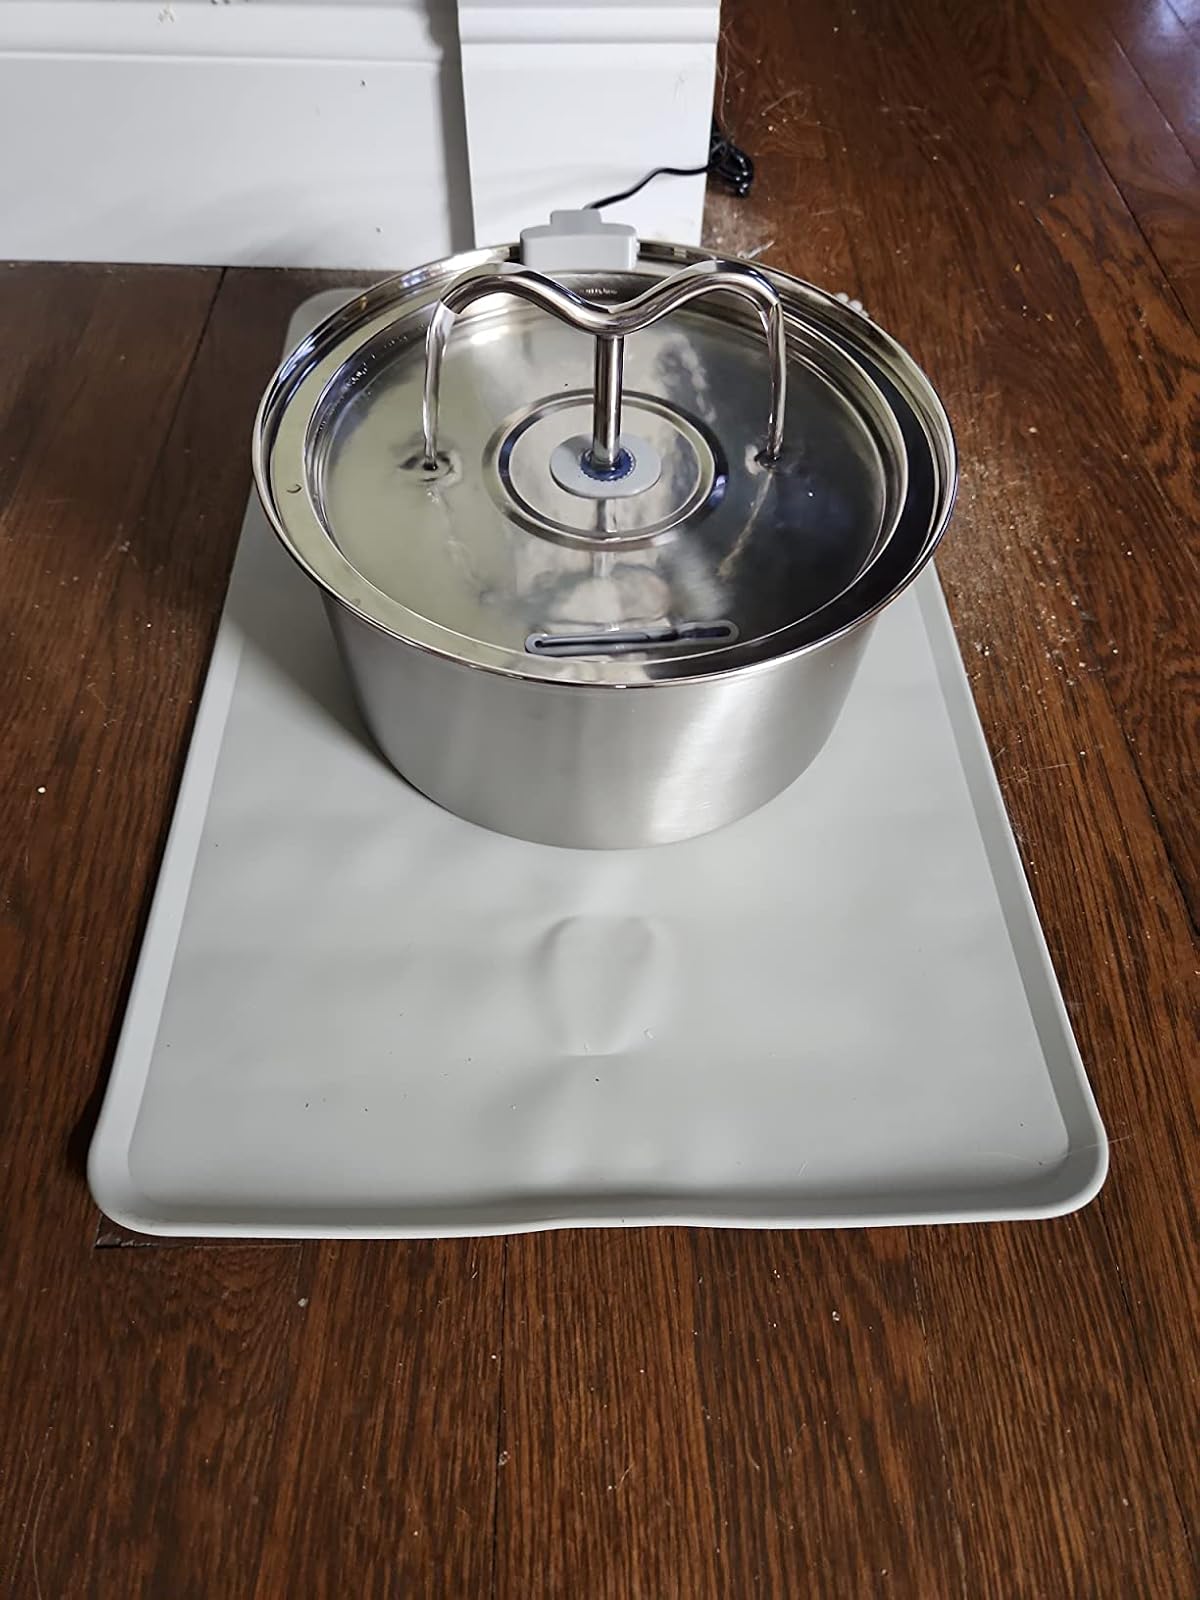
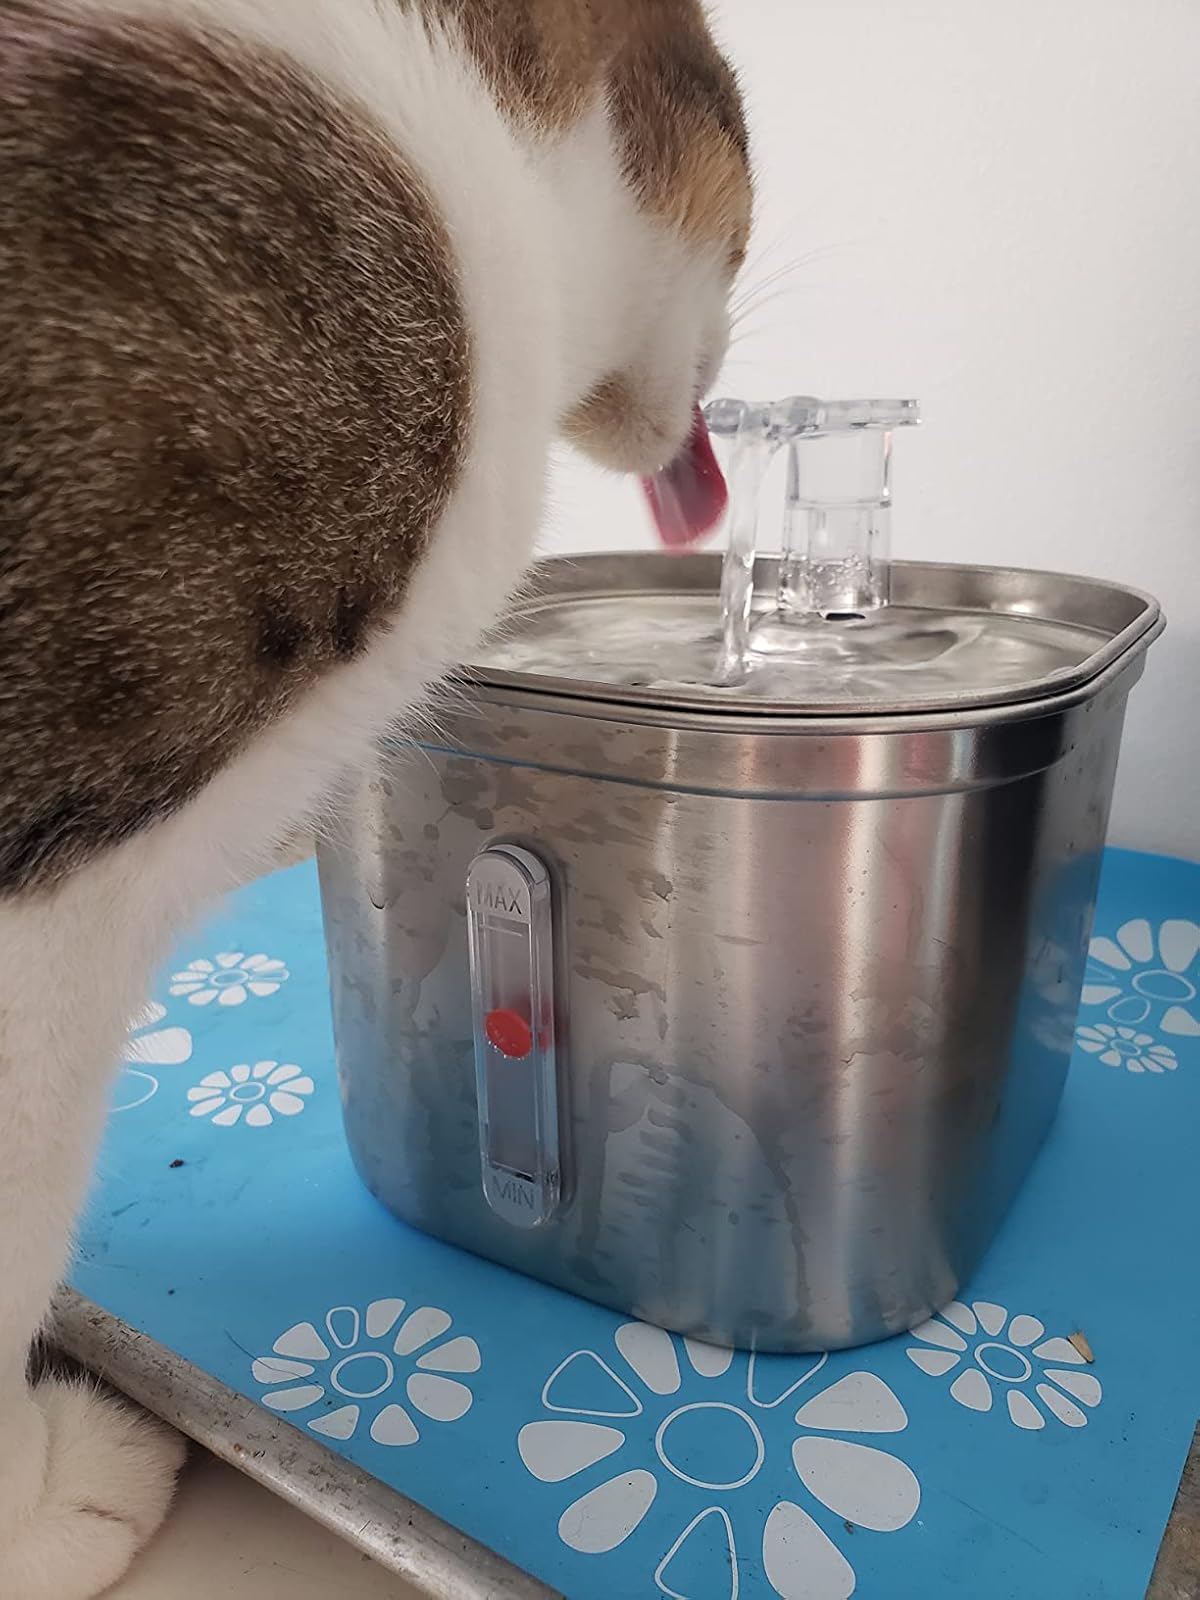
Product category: items_bowl
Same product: no